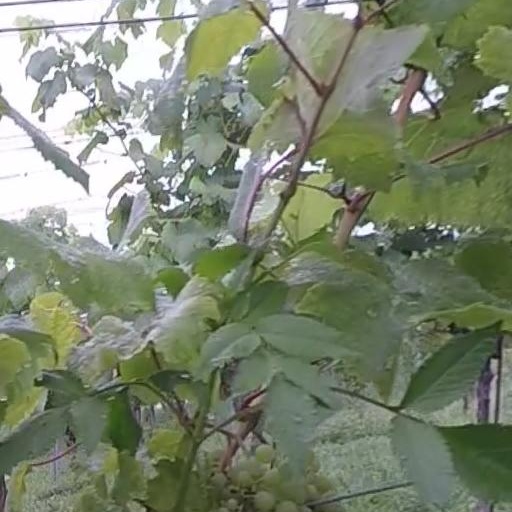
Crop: grape